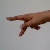
The image shows a hand gesture representing the letter 'P' in Indian Sign Language.